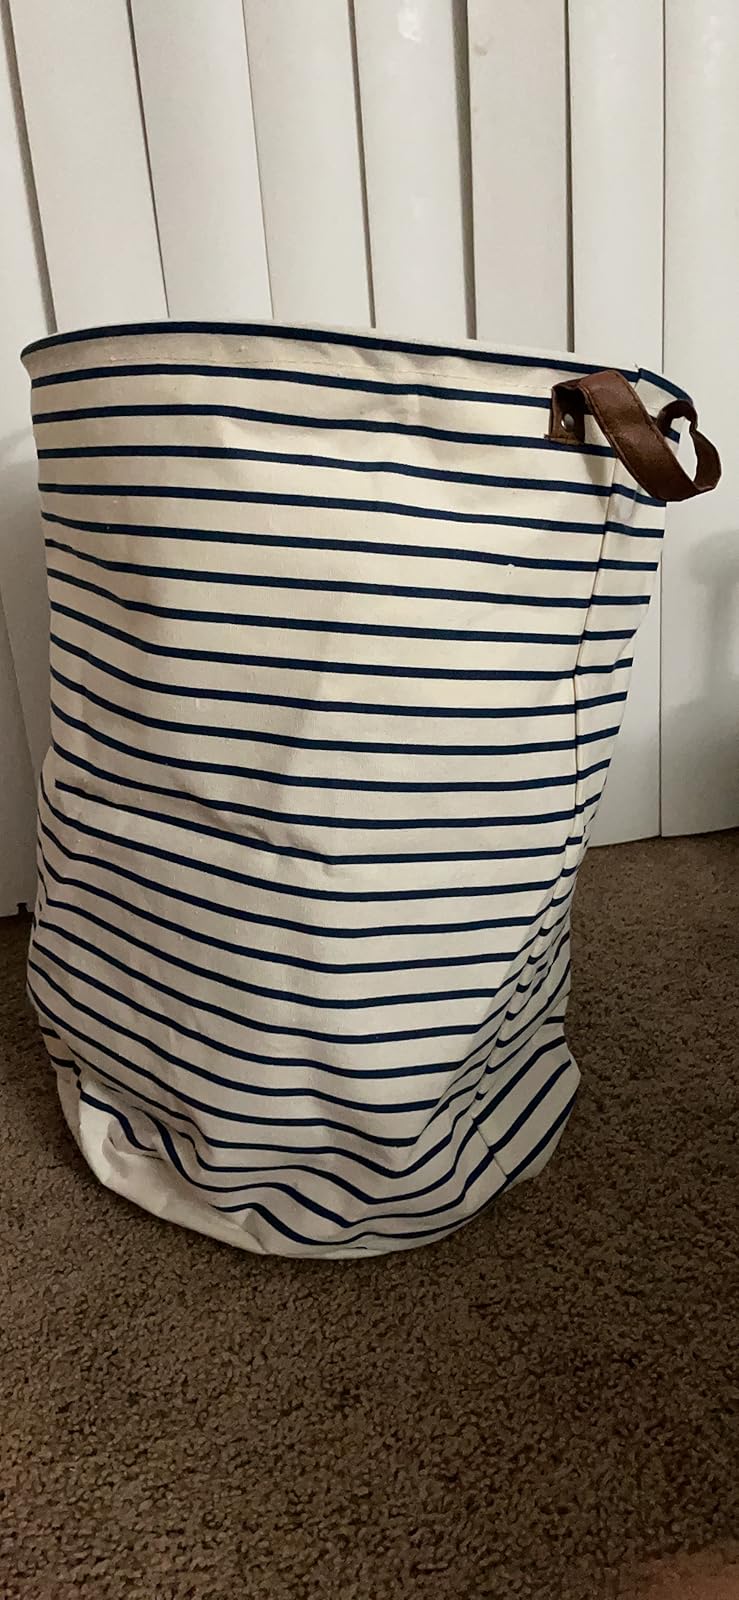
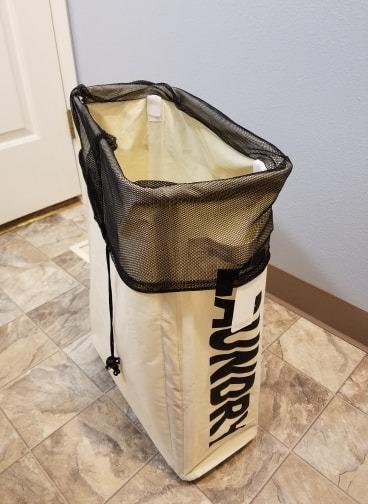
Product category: items_hamper
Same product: no